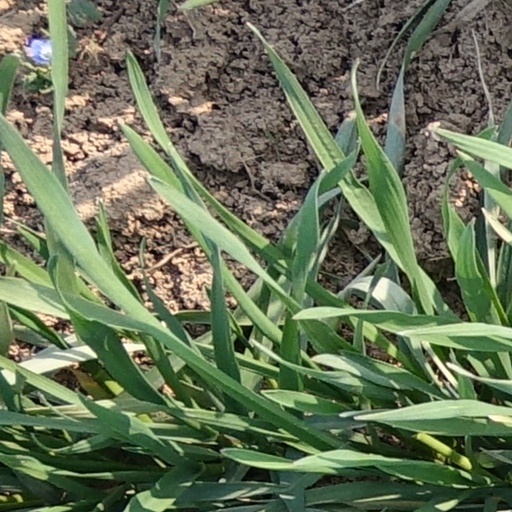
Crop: wheat